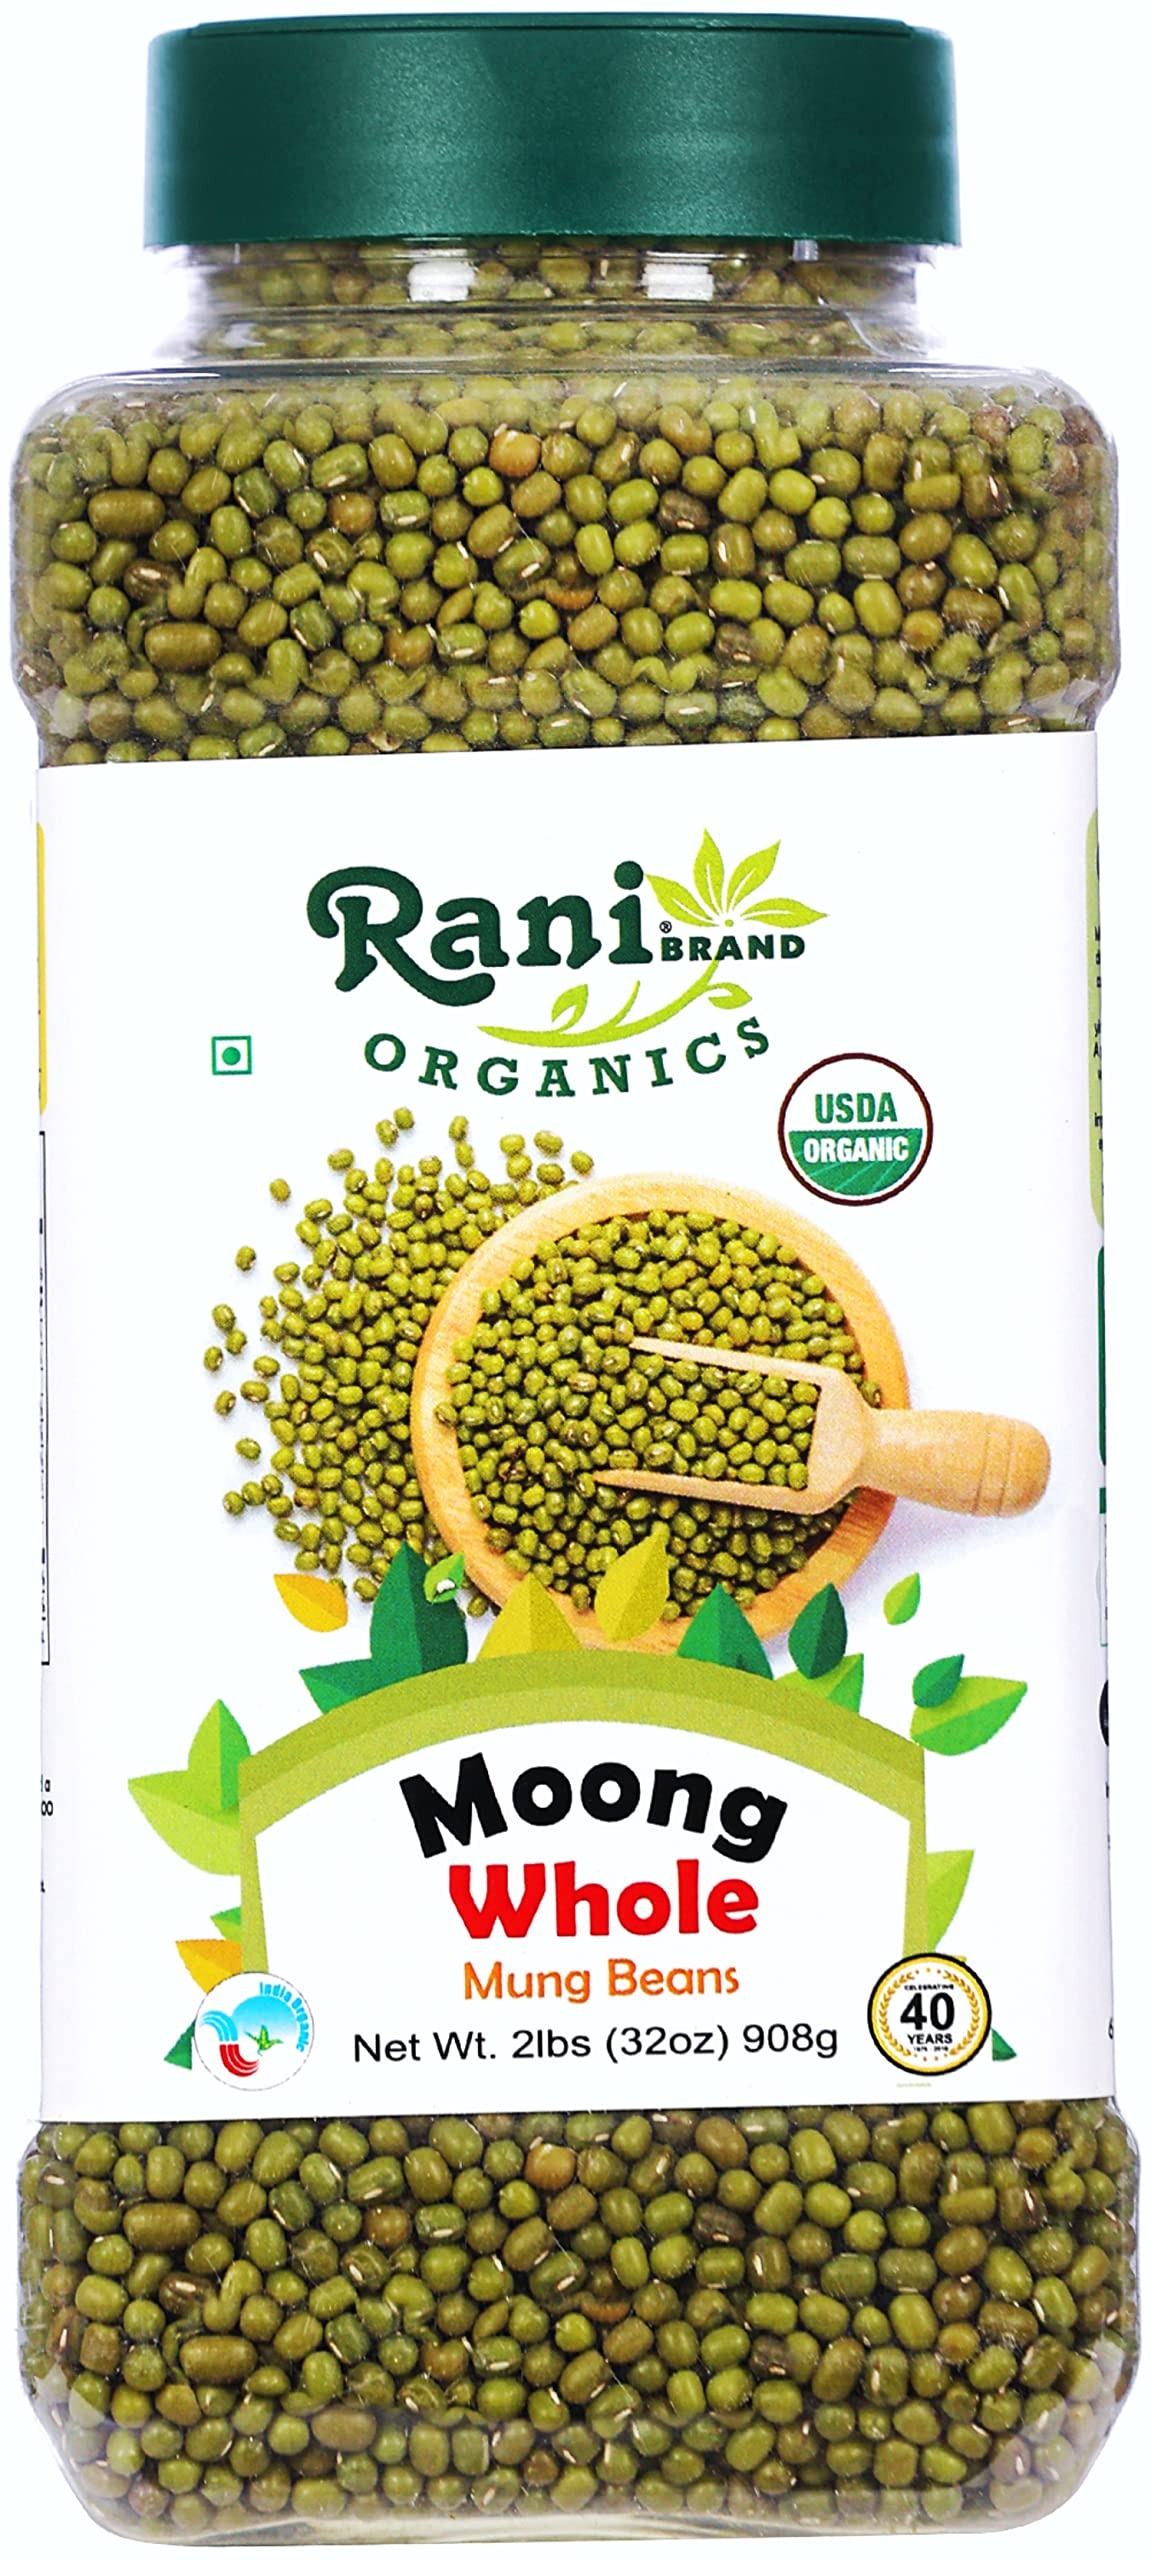
Item Name: Rani Organic Moong Whole (Whole Mung Beans with Skin) Indian Lentils 32oz (2lbs) 908g PET Jar ~ All Natural | Vegan | Gluten Friendly | NON-GMO | Indian Origin | USDA Certified Organic
Bullet Point 1: You'll LOVE our Rani Moong Whole (Whole Mung Beans with Skin) by Rani Brand--Here's Why:
Bullet Point 2: 🌱USDA Certified Organic, 100% Natural, Non-GMO, Vegan, Gluten Friendly, No Preservatives or "fillers" & Great Health Benefits
Bullet Point 3: 🌱Great source of natural protein, ideal for vegetarians & vegans.
Bullet Point 4: 🌱Rani is a USA based company selling spices for over 40 years, buy with confidence!
Bullet Point 5: 🌱Net Wt. 32oz (2lbs) 908g, Alternate Names: Mung Whole
Product Description: Many varieties of Lentils are used throughout India. From simple soups to elaborate dishes, lentils hold a prominent place in every Indian kitchen. Rani offers a full range of traditional lentils with easy to follow recipes printed on most packages.
Value: 32.0
Unit: Ounce

Price: 19.99